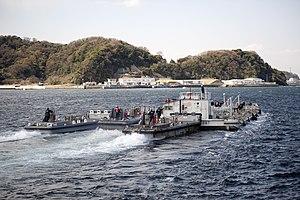
Barge de la marine américaine (US Navy) YON-287, transportant 851,000 litres (225,000 gallons, soit plus de 850 tonnes) d'eau douce, partie de la base ""Fleet Activities Yokosuka ""(CFAY) pour soutenir l'effort de refroidissement des réacteurs de la centrale nucléaire de Fukushima Daiichi."
Le 11 mars 2011, un séisme de magnitude 9 déclenche un tsunami qui dévaste la côte Pacifique du Tōhoku au Japon et provoque l'accident nucléaire de Fukushima : la centrale nucléaire est endommagée, provoquant un défaut de refroidissement, des fusions de cœur dans plusieurs réacteurs puis des ruptures de confinement et d'importants rejets radioactifs. Cet événement entraîne des conséquences sur les installations de la centrale nucléaire de Fukushima Daiichi. Quatre des réacteurs sont considérés comme définitivement arrêtés dès juin 2011, et les deux autres un peu plus tard.